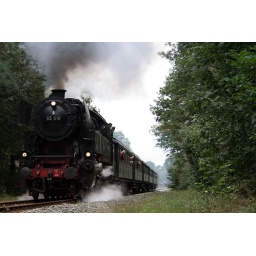
Gastloc SSN 65 018 stuift door de bossen even buiten Loenen in de richting van Beekbergen